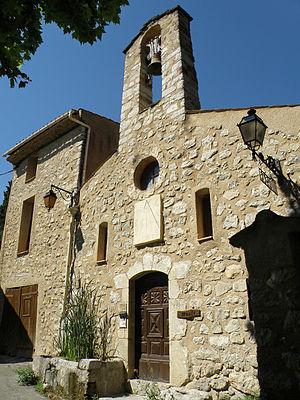
La Roche-sur-le-Buis (dép. de la Drôme, France). Chapelle Notre-Dame-de-Pitié, dans le vieux bourg.
La Roche-sur-le-Buis est une commune française située dans le département de la Drôme en région Auvergne-Rhône-Alpes.